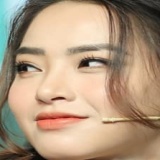
ca sĩ Hải Băng